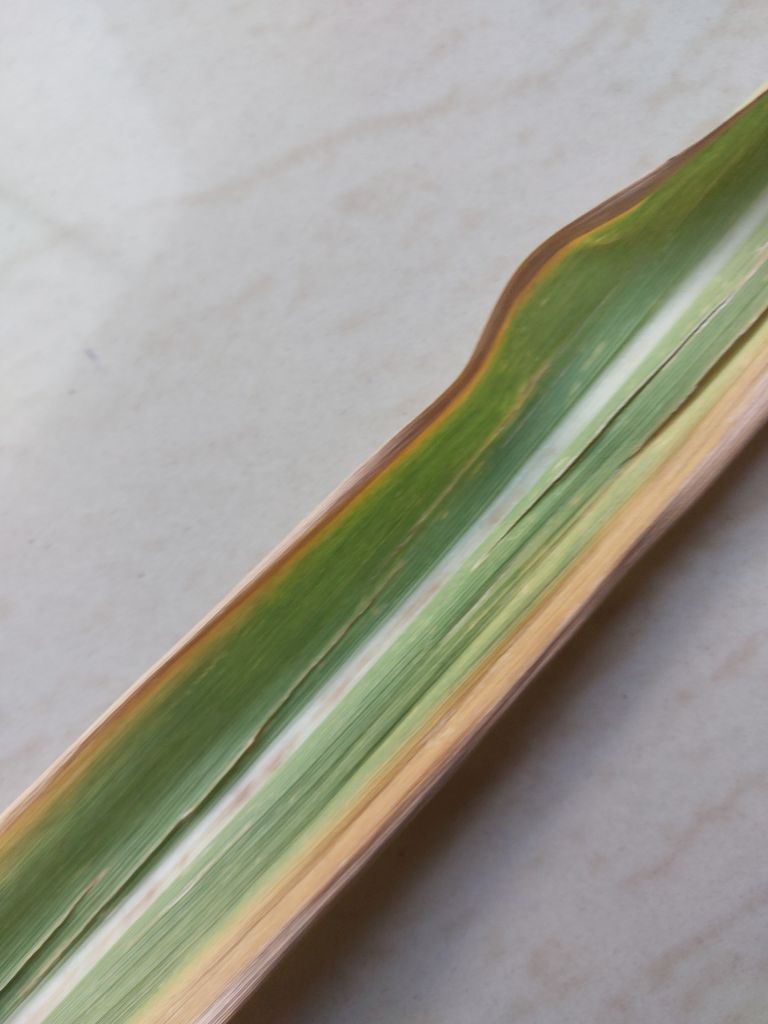
Label: Yellow Leaf